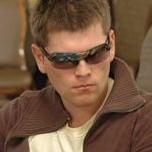
Age: 33